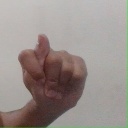
अक्षर: ट